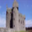
Label: castle